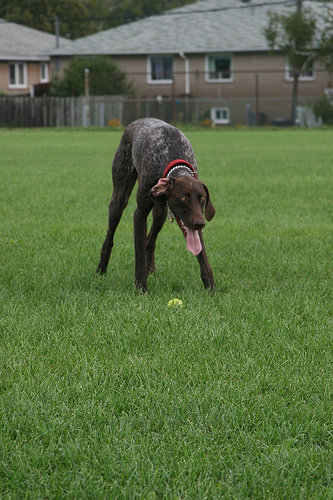
Animal: dog
Breed: german shorthaired